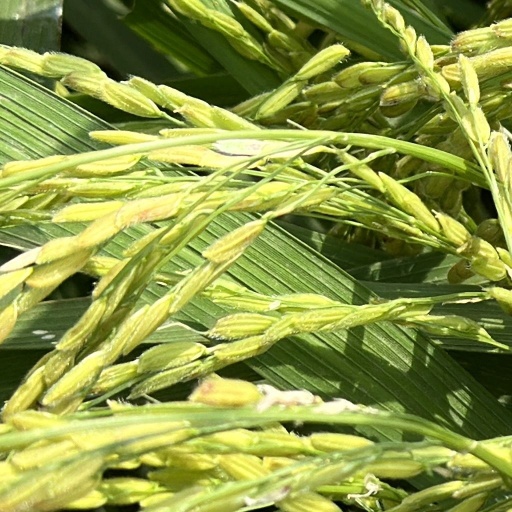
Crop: rice